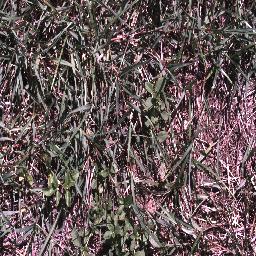
Label: negative